Magi

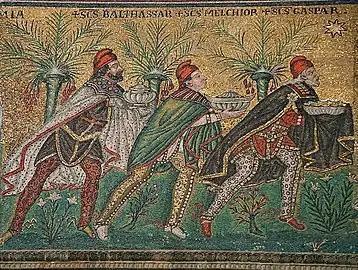
Byzantine depiction of the Three Magi in a 6th-century mosaic at Basilica of Sant'Apollinare Nuovo

Once the magi had been associated with "magic" – Greek "" – it was but a natural progression that the Greeks' image of Zoroaster would metamorphose into a magician too. The first century Pliny the Elder names "Zoroaster" as the inventor of magic ("Natural History" xxx.2.3), but a "principle of the division of labor appears to have spared Zoroaster most of the responsibility for introducing the dark arts to the Greek and Roman worlds. That dubious honor went to another fabulous magus, Ostanes, to whom most of the pseudepigraphic magical literature was attributed." For Pliny, this magic was a "monstrous craft" that gave the Greeks not only a "lust" ("aviditatem") for magic, but a downright "madness" ("rabiem") for it, and Pliny supposed that Greek philosophers – among them Pythagoras, Empedocles, Democritus, and Plato – traveled abroad to study it, and then returned to teach it (xxx.2.8–10).